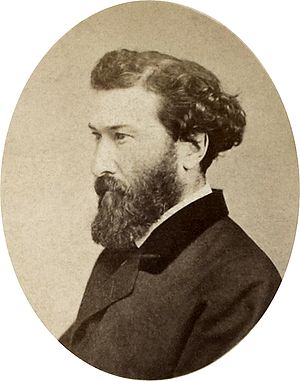
Émile Gaboriau
Émile Gaboriau
Émile Gaboriau var en fransk forfatter, der anses for at den moderne kriminalromans fader. Hans hovedperson, opdageren Lecoq, var en væsentlig inspirationskilde for Conan Doyle, da han skabte Sherlock Holmes. Gaboriau var selv kraftigt påvirket af Edgar Allan Poe.